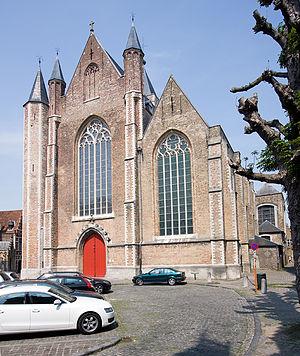
L'église Saint-Jacques est un édifice religieux catholique de la ville de Bruges, en Belgique. Une chapelle Saint-Jacques du XIIᵉ siècle qui devient église de la paroisse Sint-Jakobs, est agrandie et transformée au XVIᵉ siècle et rénovée au XIXᵉ. Cette église-halle de style gothique est située dans le quartier Steenstraatkwartier.